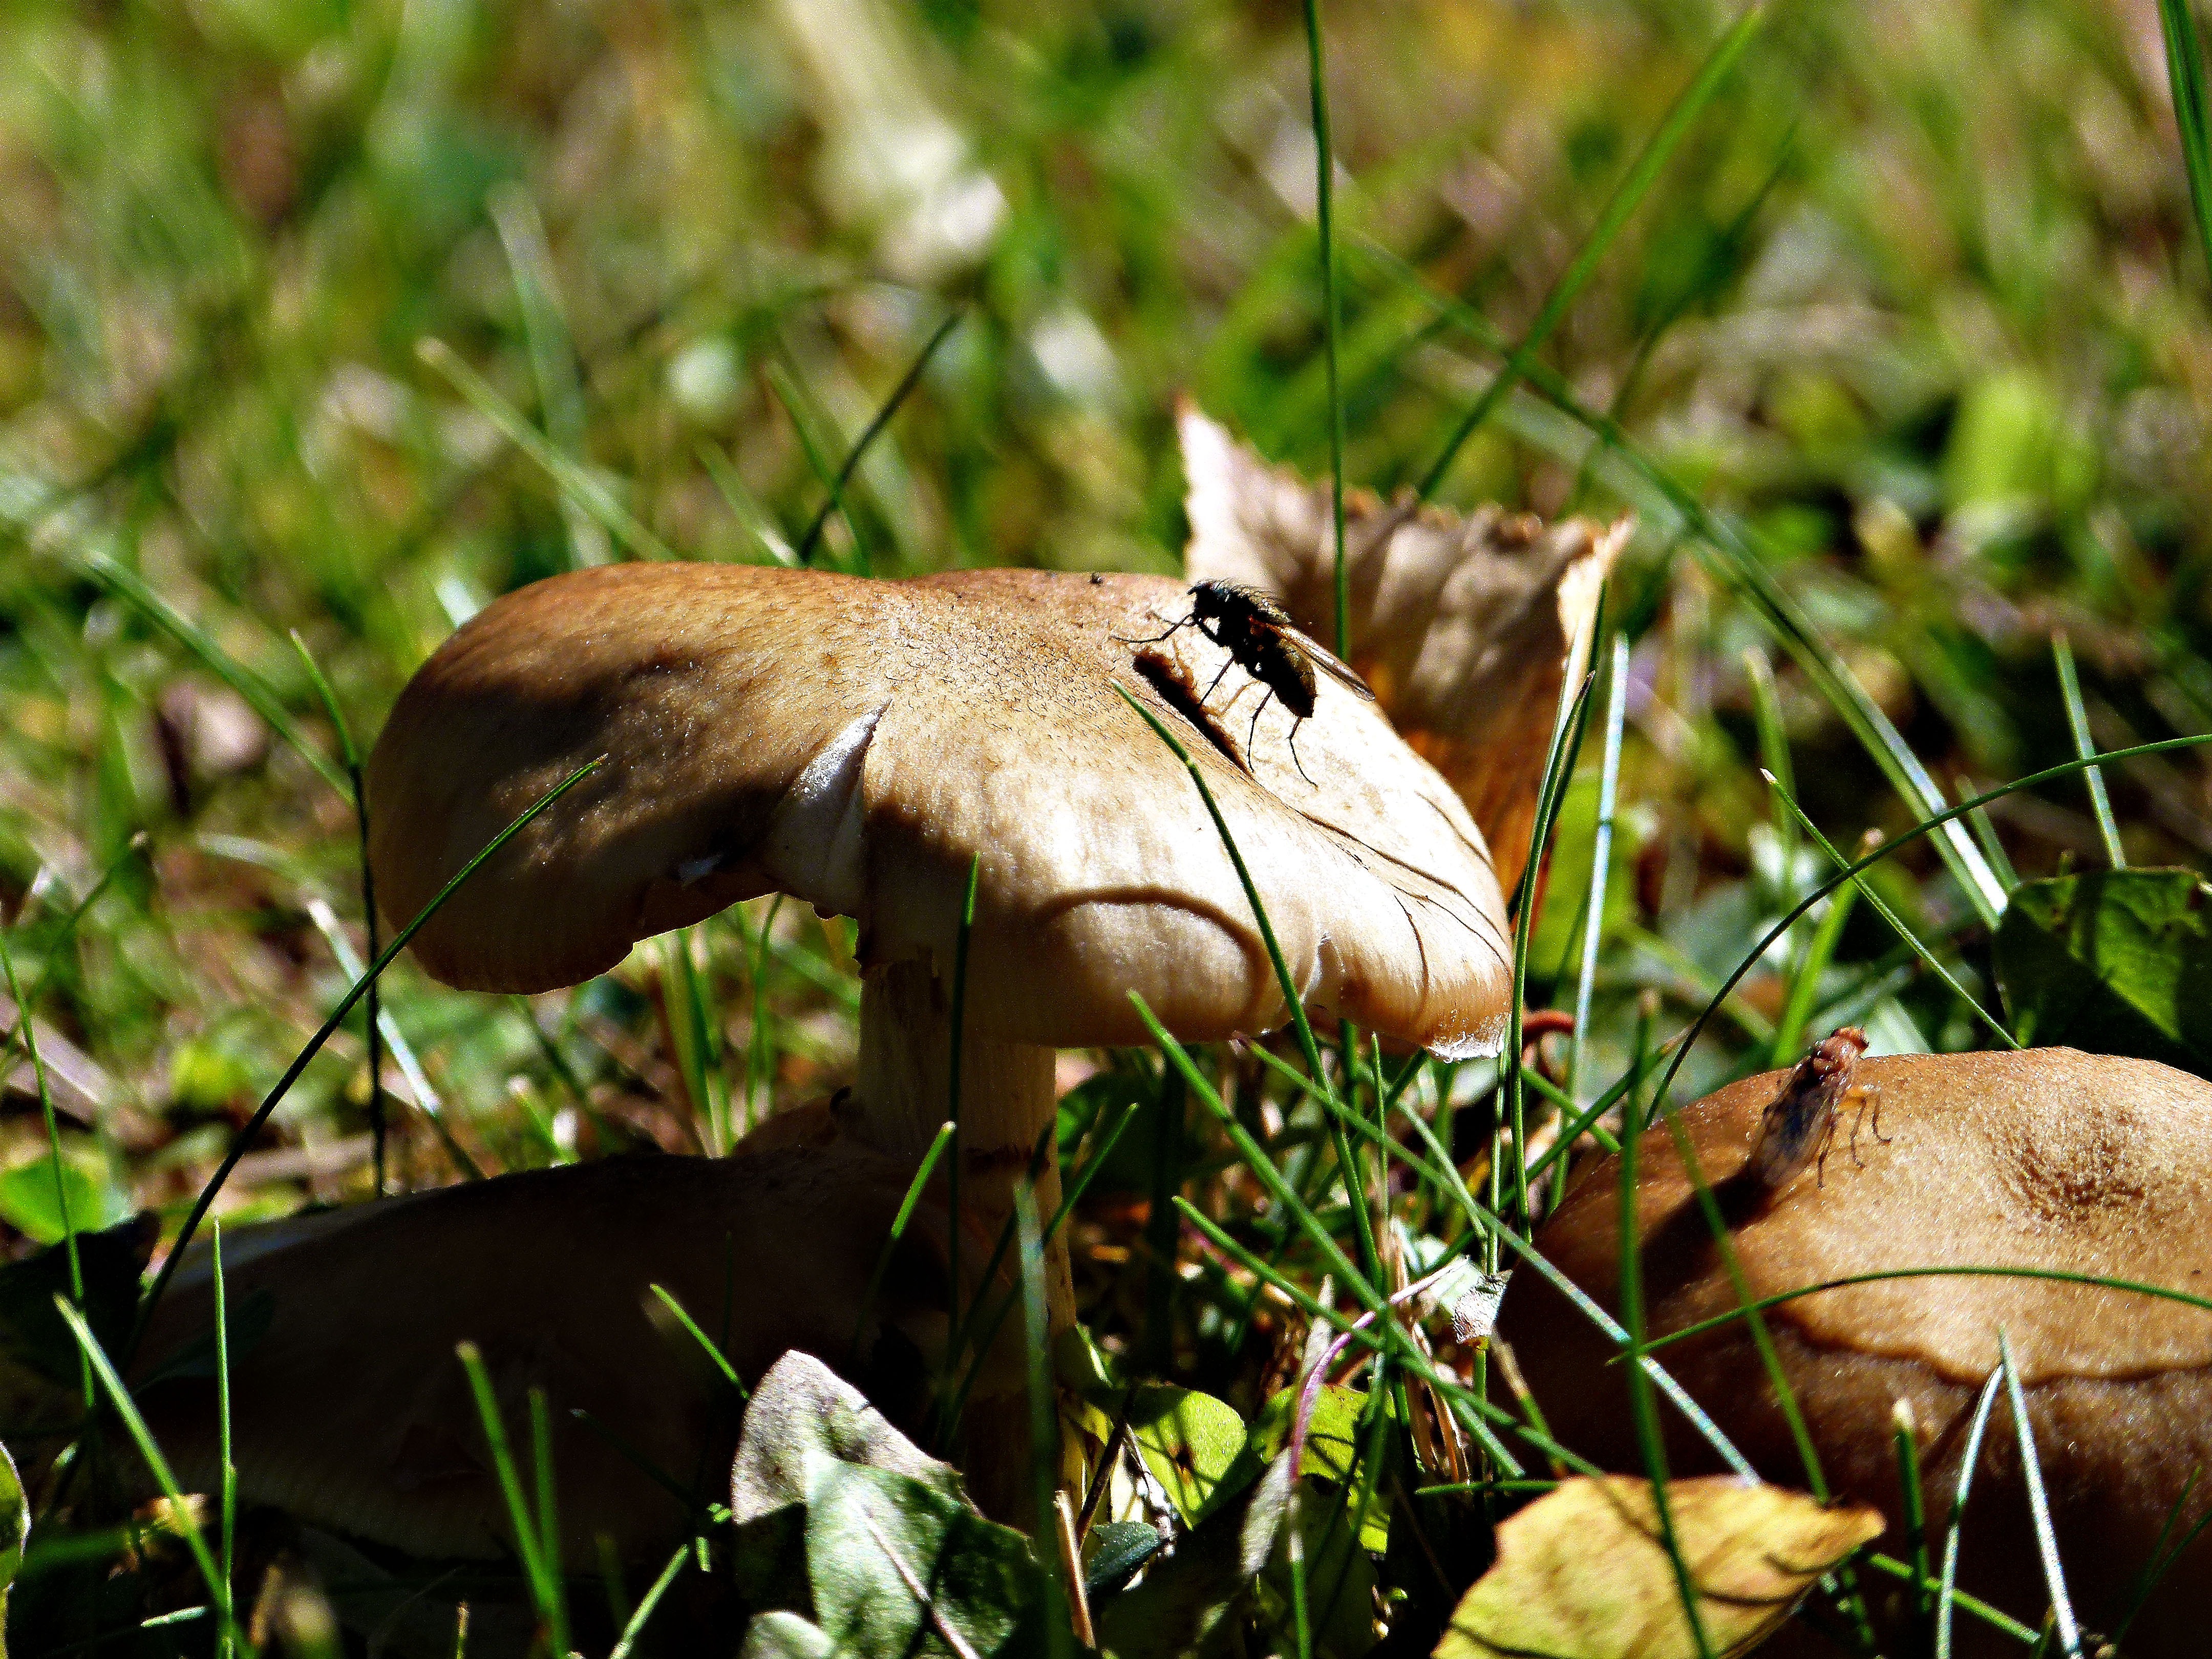
nature, forest, grass, plant, meadow, leaf, fall, wildlife, wild, jungle, autumn, botany, mushroom, flora, fauna, fungus, insects, woodland, habitat, flies, macro photography, natural environment, penny bun